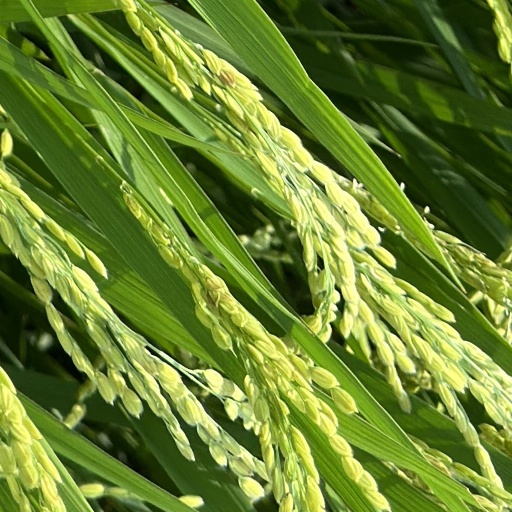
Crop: rice